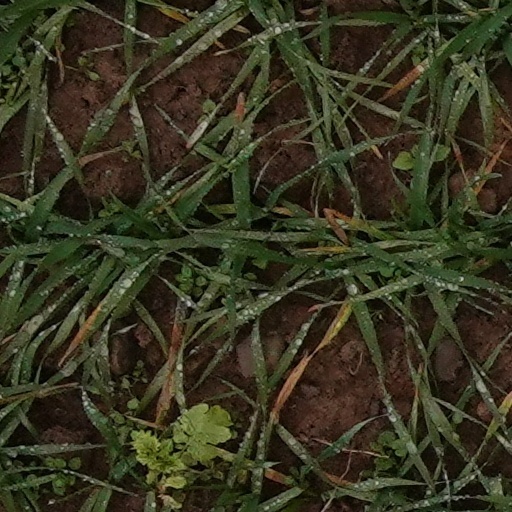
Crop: wheat